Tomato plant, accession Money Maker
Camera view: horizontal (90 deg, fisheye); turntable rotation: 120 degrees
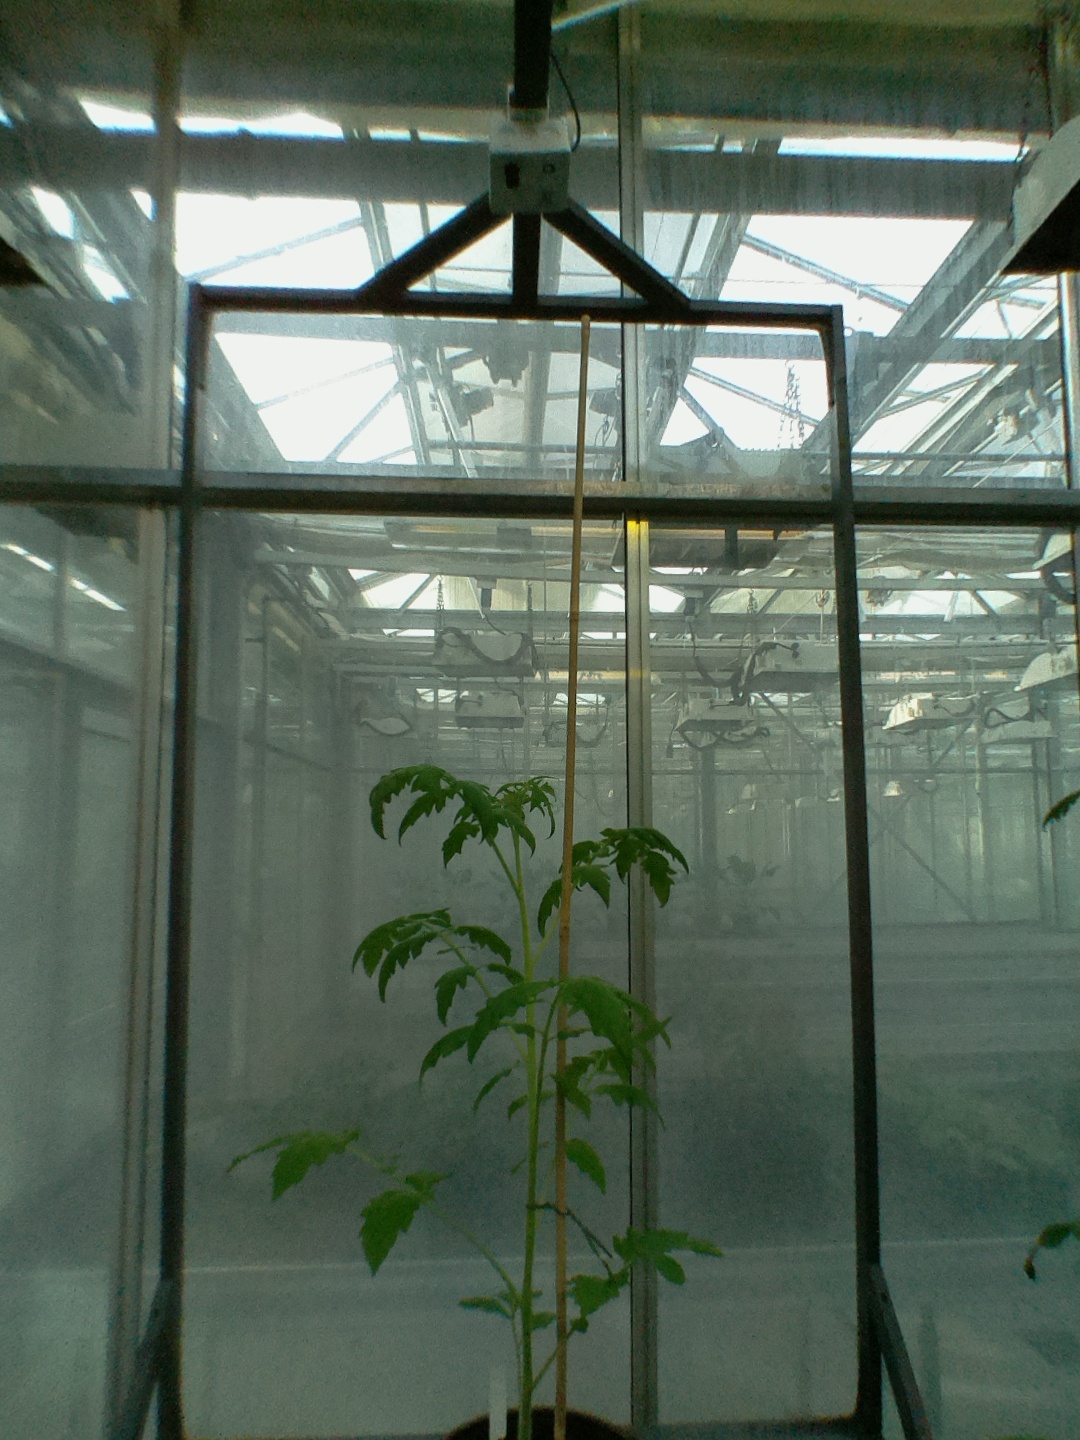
BBCH growth stage 15: 10 of true leaves visible